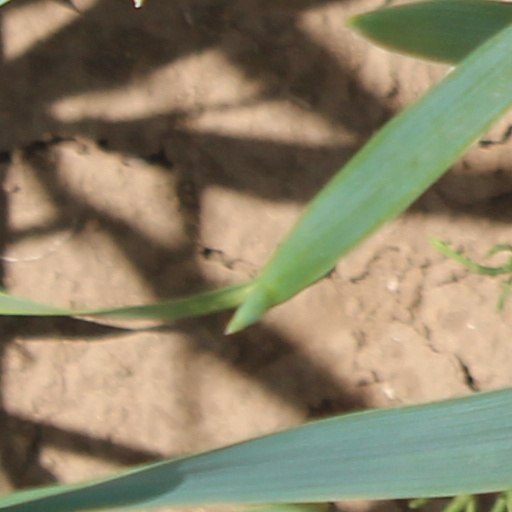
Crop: wheat